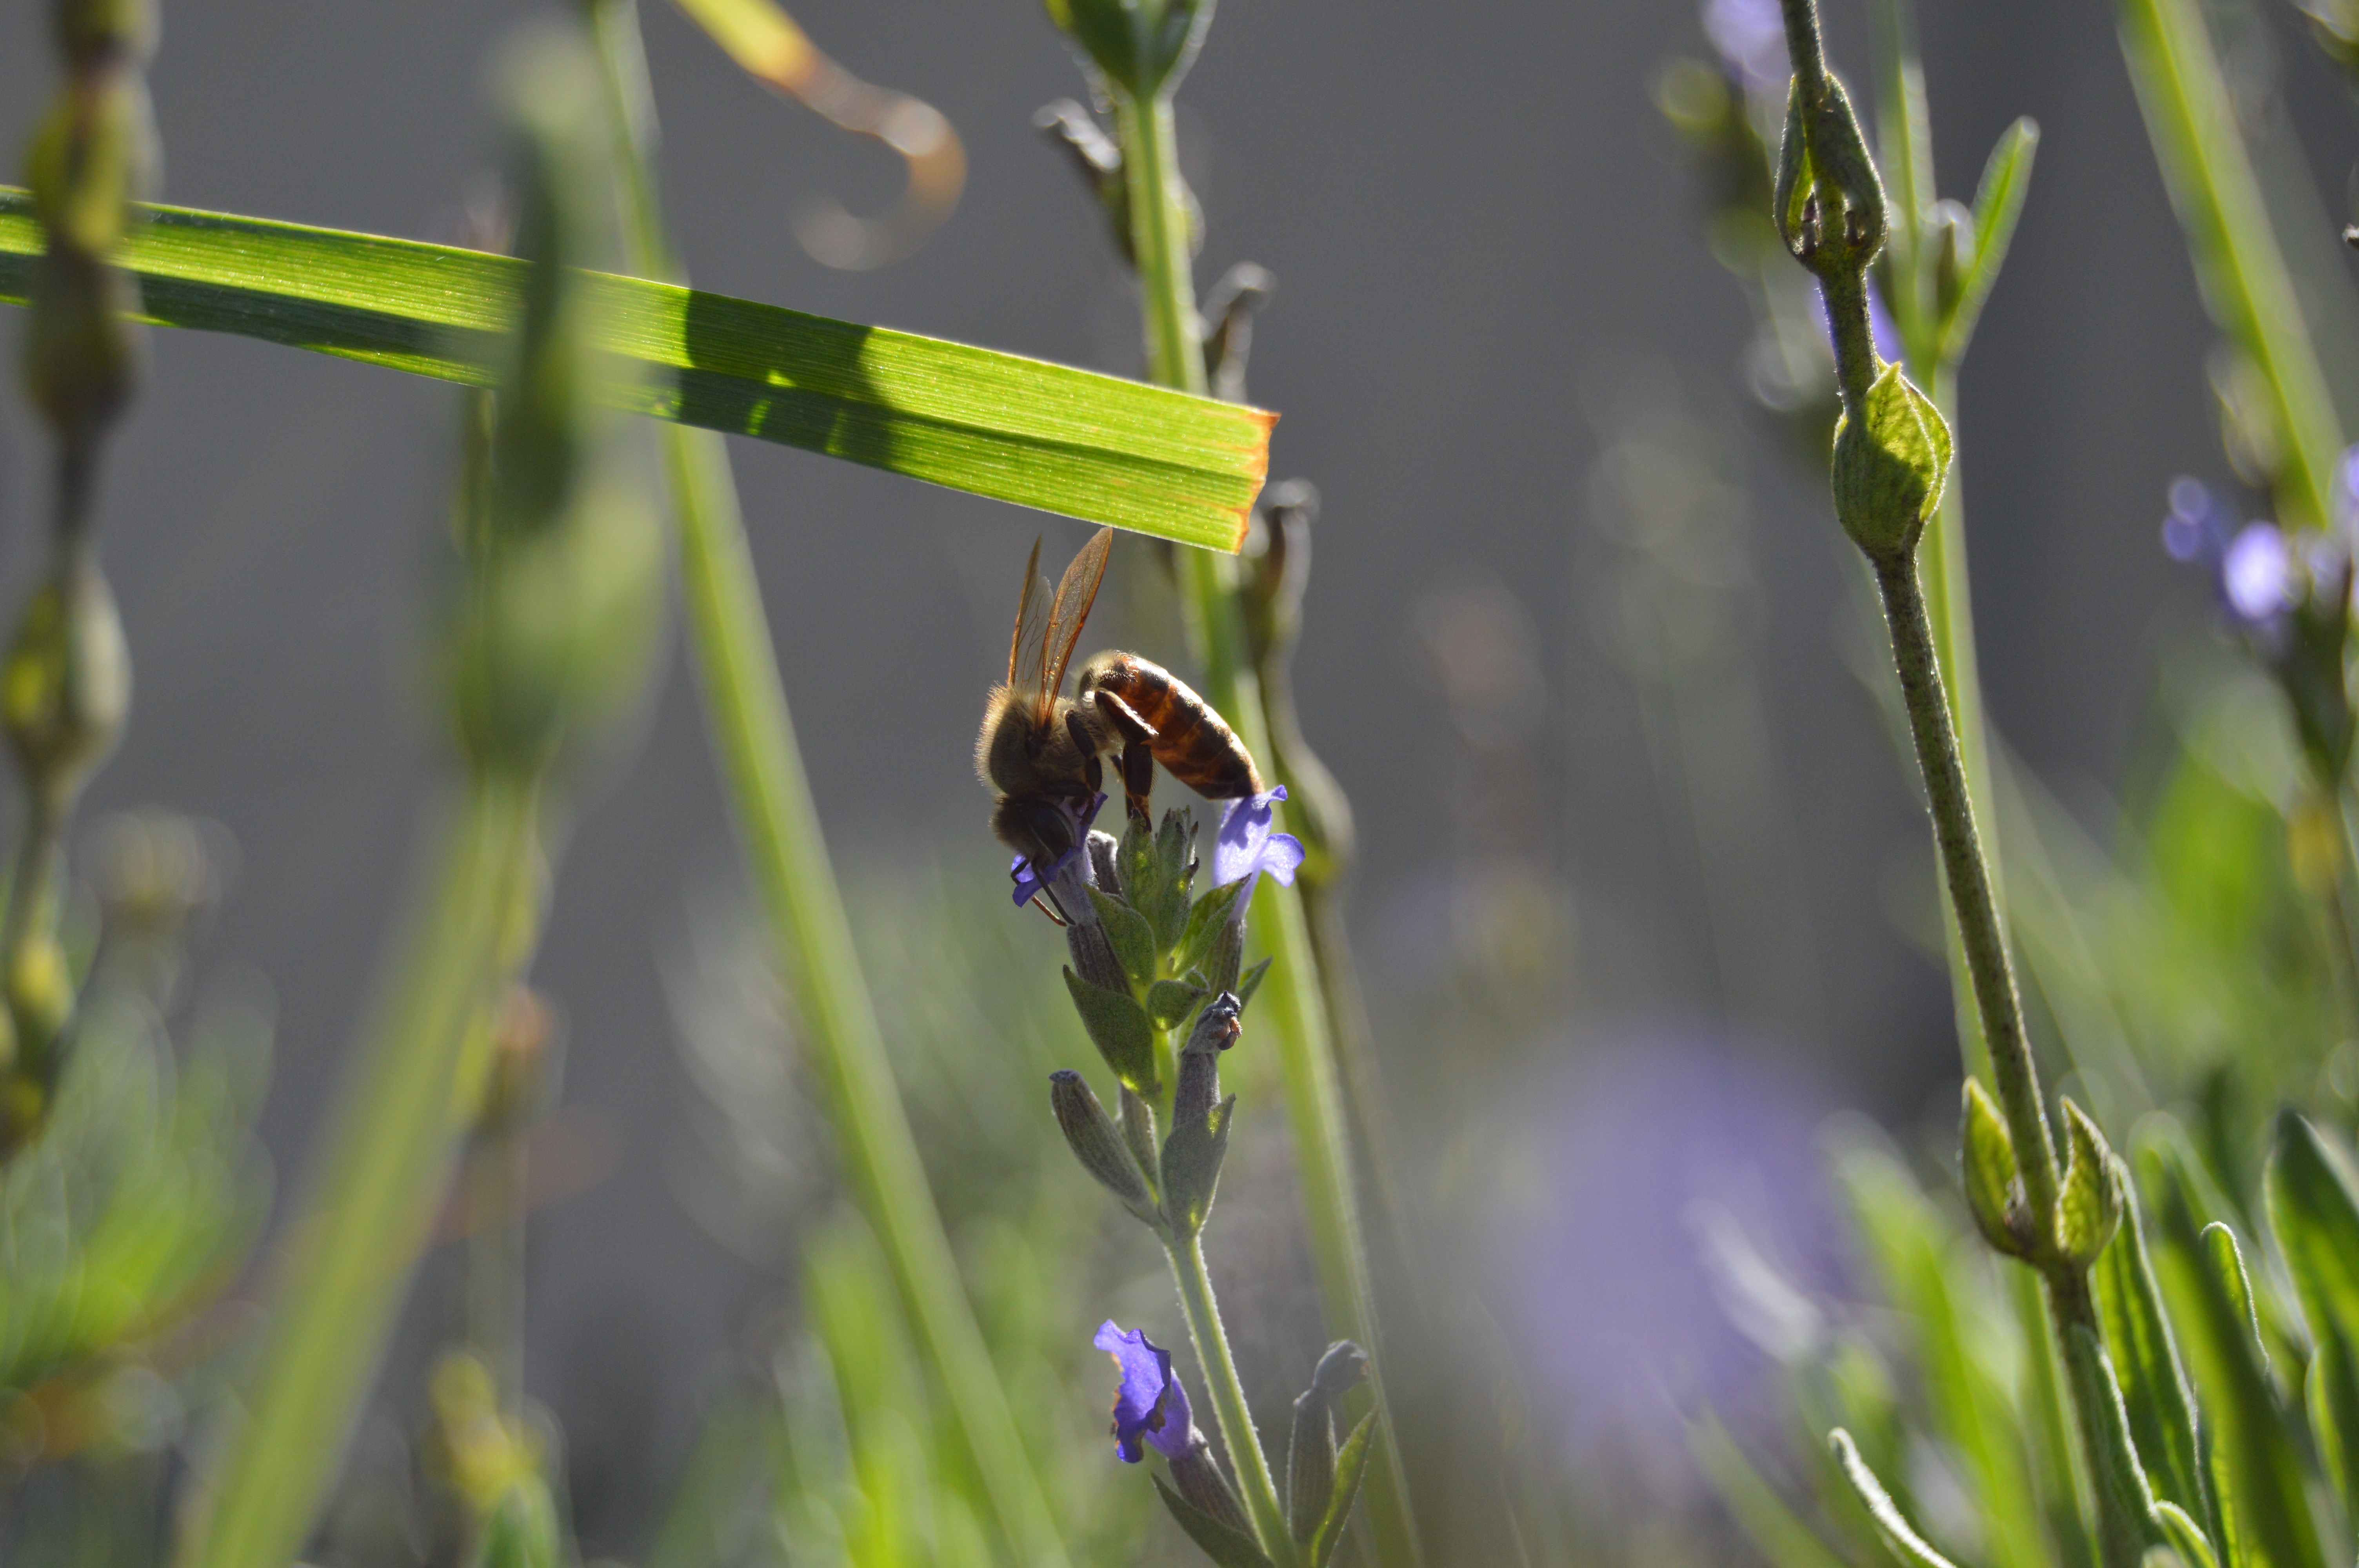
nature, grass, branch, plant, meadow, leaf, flower, summer, wildlife, green, insect, natural, botany, garden, flora, lavender, fauna, invertebrate, wildflower, close up, bee, honeybee, organic, macro photography, grass family, plant stem